Trams in Innsbruck

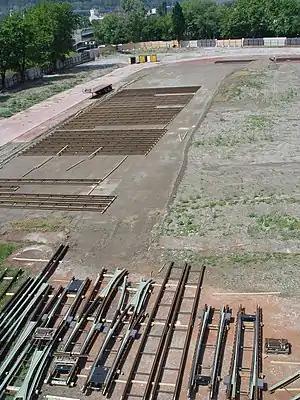

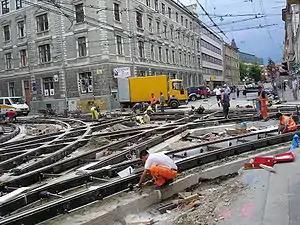

The new trams strategy was formally adopted by the Innsbruck City Council in September 2001. By 2004, the tram terminus in front of the main station had been reconstructed, with the terminus for the Stubai Valley Railway and other regional meter-gauge mountain railways. In 2005 a new workshop-tramcar and two new trailer trucks were acquired, removing dependency on the vehicles used for line construction work over almost a century. In 2005, work was completed on preparing the tracks in Andreas Hofer Street and Anich Street for the wider trams, and the first tram halts were adapted for use with low-floor trams so that, for the first time, passengers would be able to access new trams without having to negotiate one or more steps. At the end of 2005 Innsbruck ordered 22 new tram sets from Bombardier, who had taken over the city's Vienna-based tram supplier 35 years earlier. Further tram halt changes, manhole cover renewals and other track adaptions for increased axle weights followed during 2006. During 2007 nearly all the city trams were equipped with new radio control units. (Radio communication had previously depended on a system that used the overhead wires themselves). By 2007, almost all the tram halts had been adapted for use in combination with the new low-floor trams.